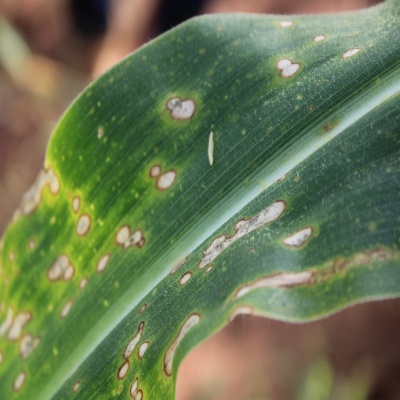
Crop: Maize
Condition: leaf spot